Immigration to Brazil

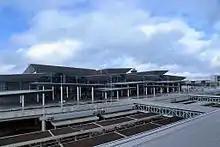
Most foreigners enter in Brazil through the intercontinental airport in São Paulo.

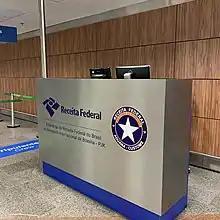
International Airport Customs in Brasília.

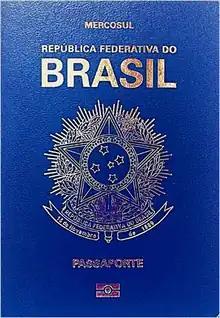
Brazilian passport.

Maria Stella Ferreira Levy suggests the following periodization of the process of immigration to Brazil: